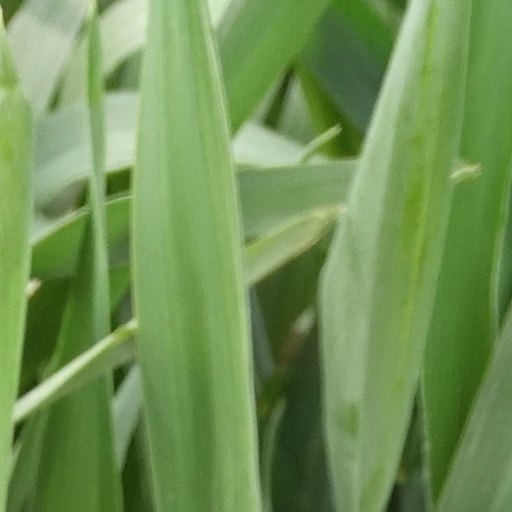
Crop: wheat